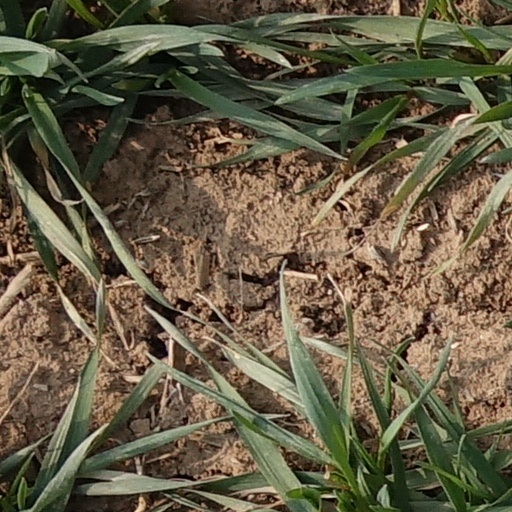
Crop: wheat